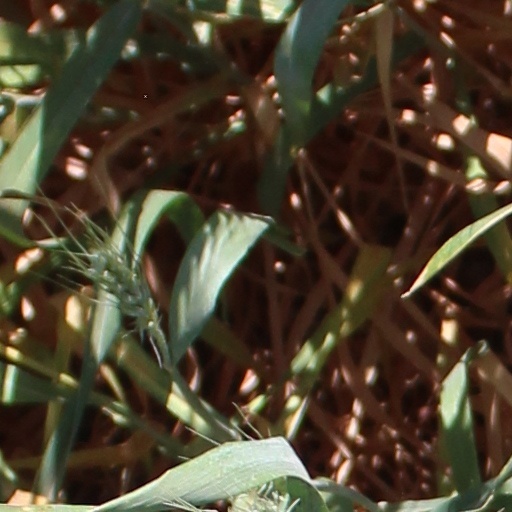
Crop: wheat